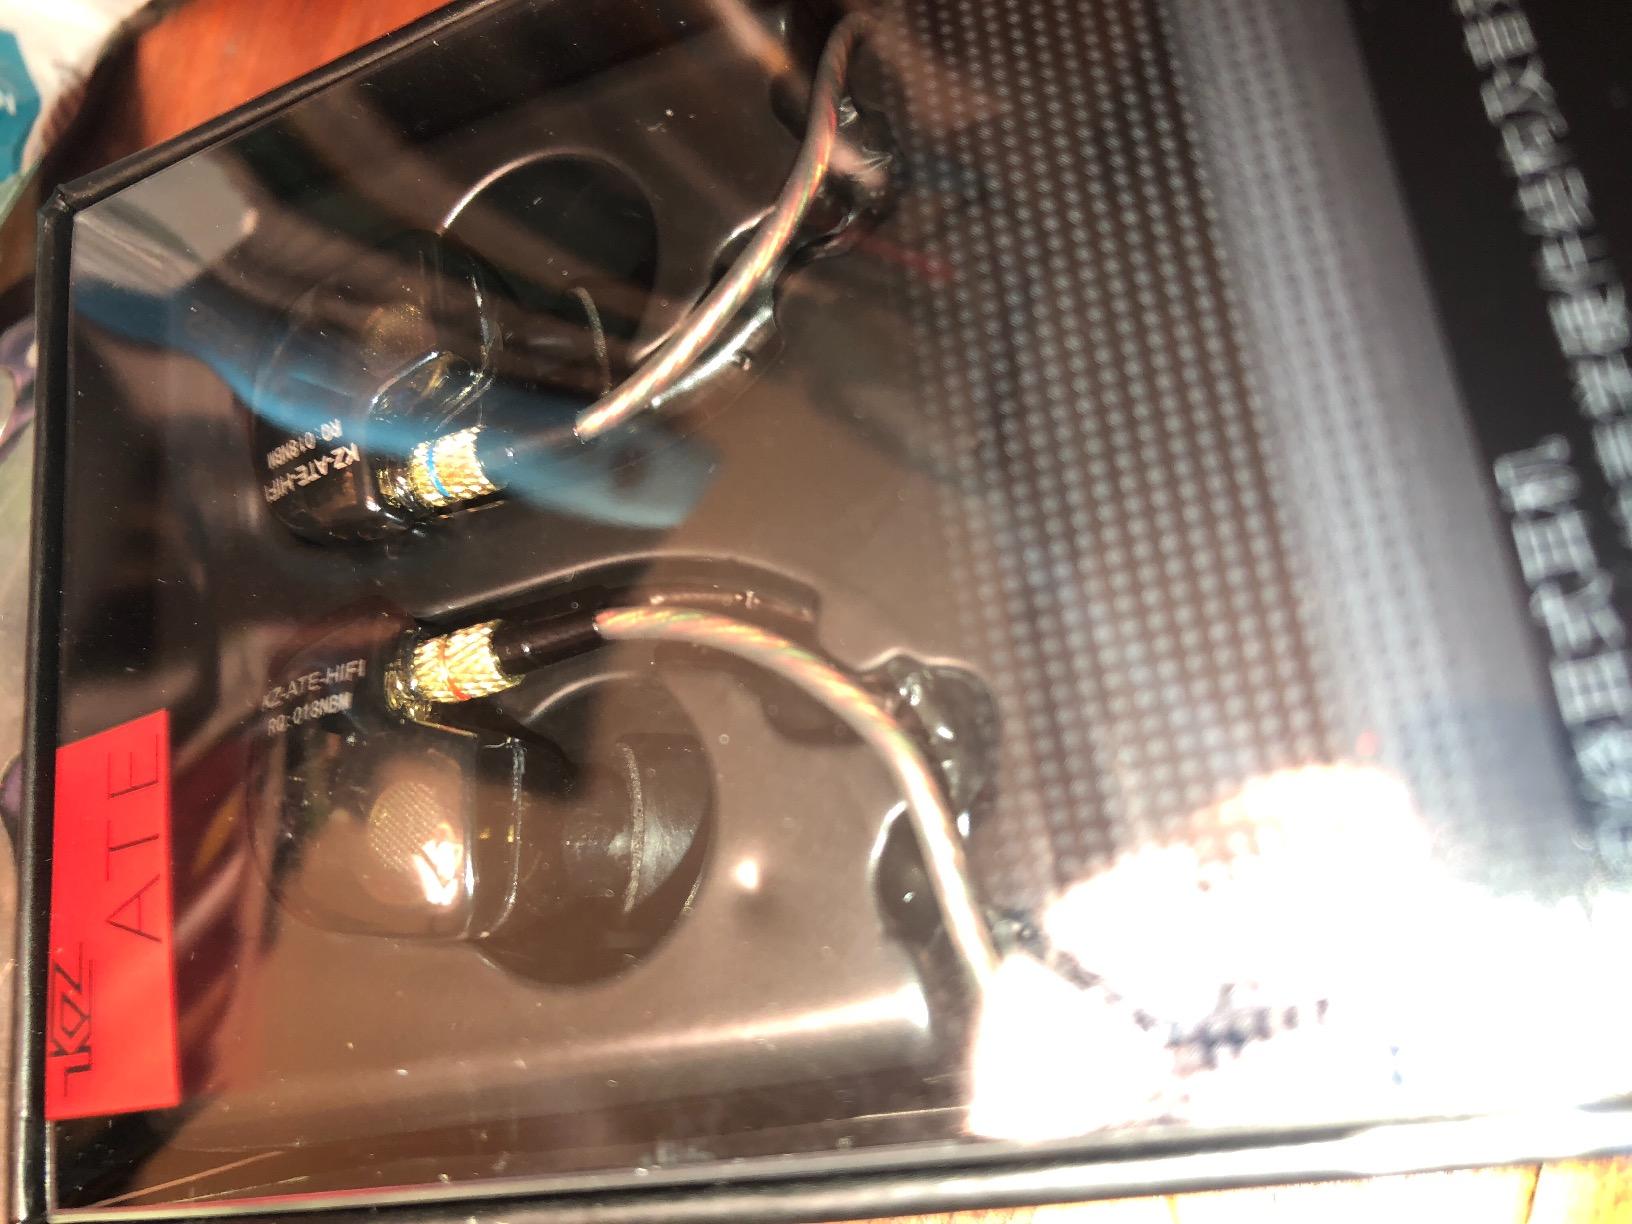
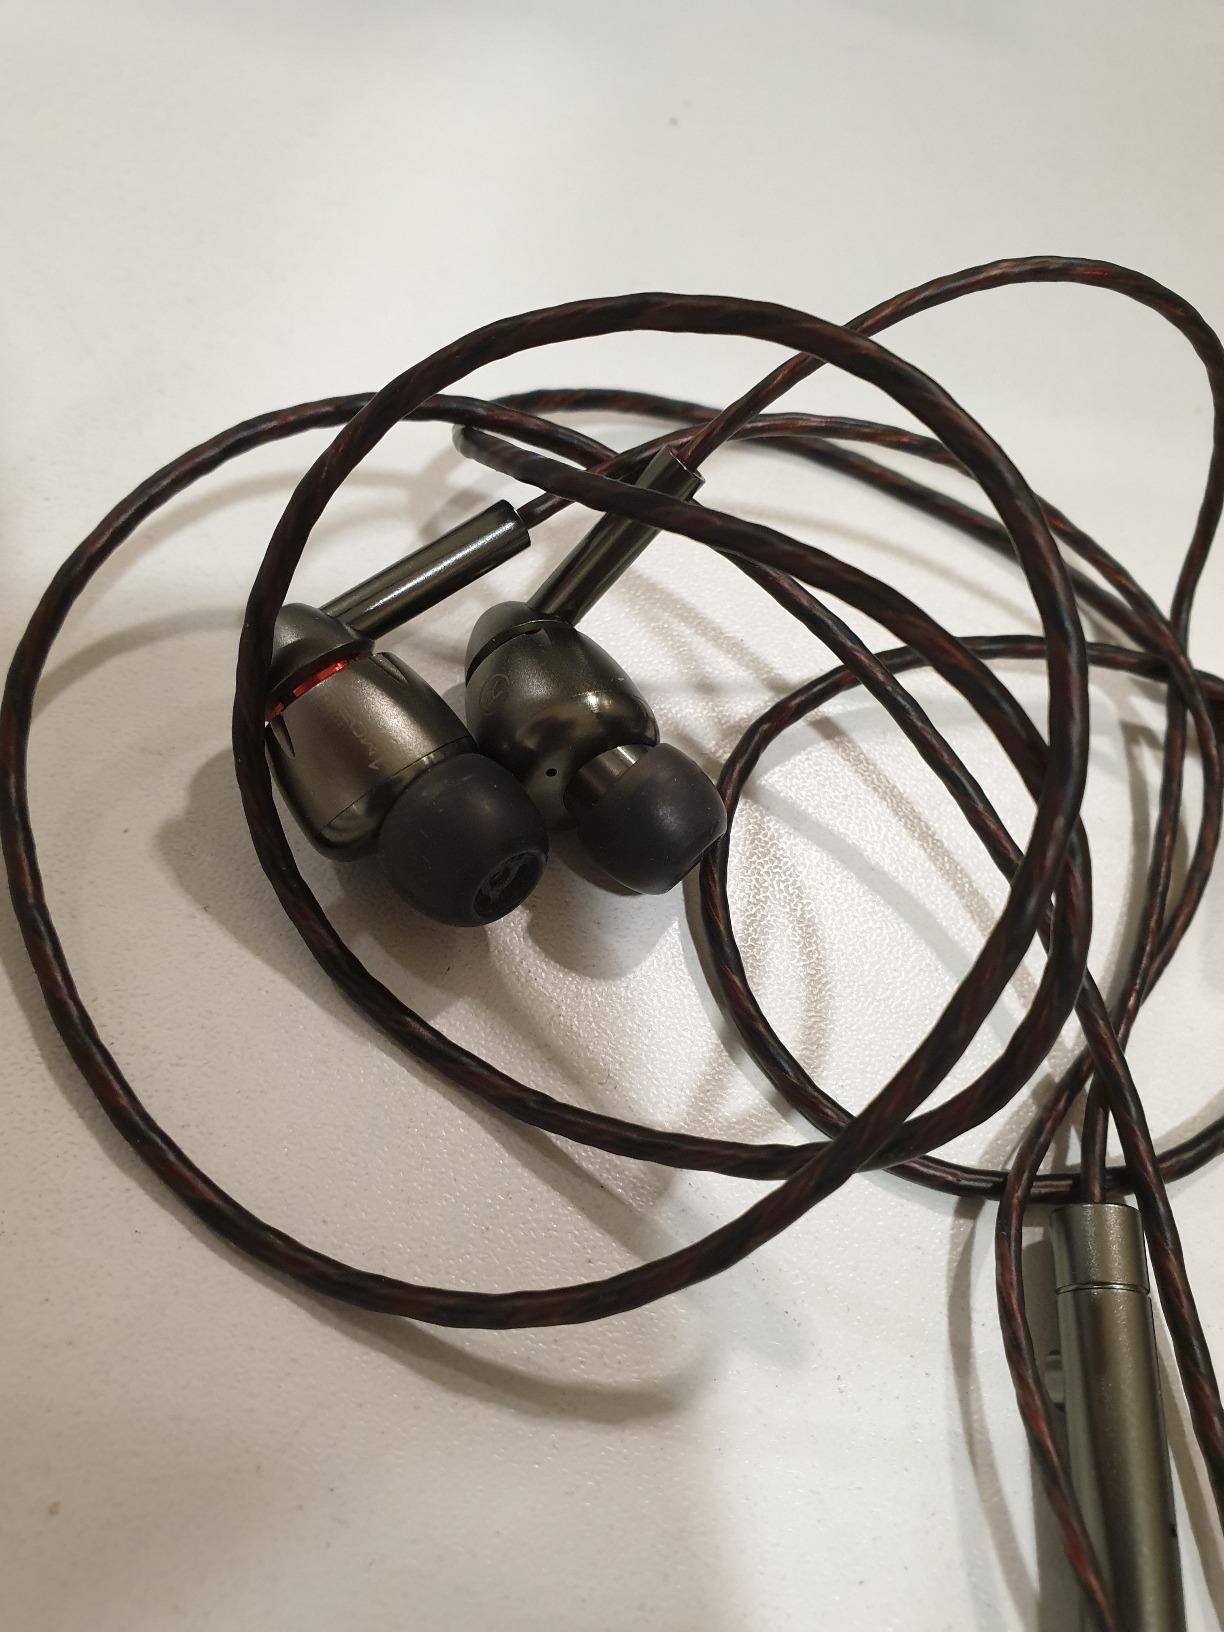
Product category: headphones
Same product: no